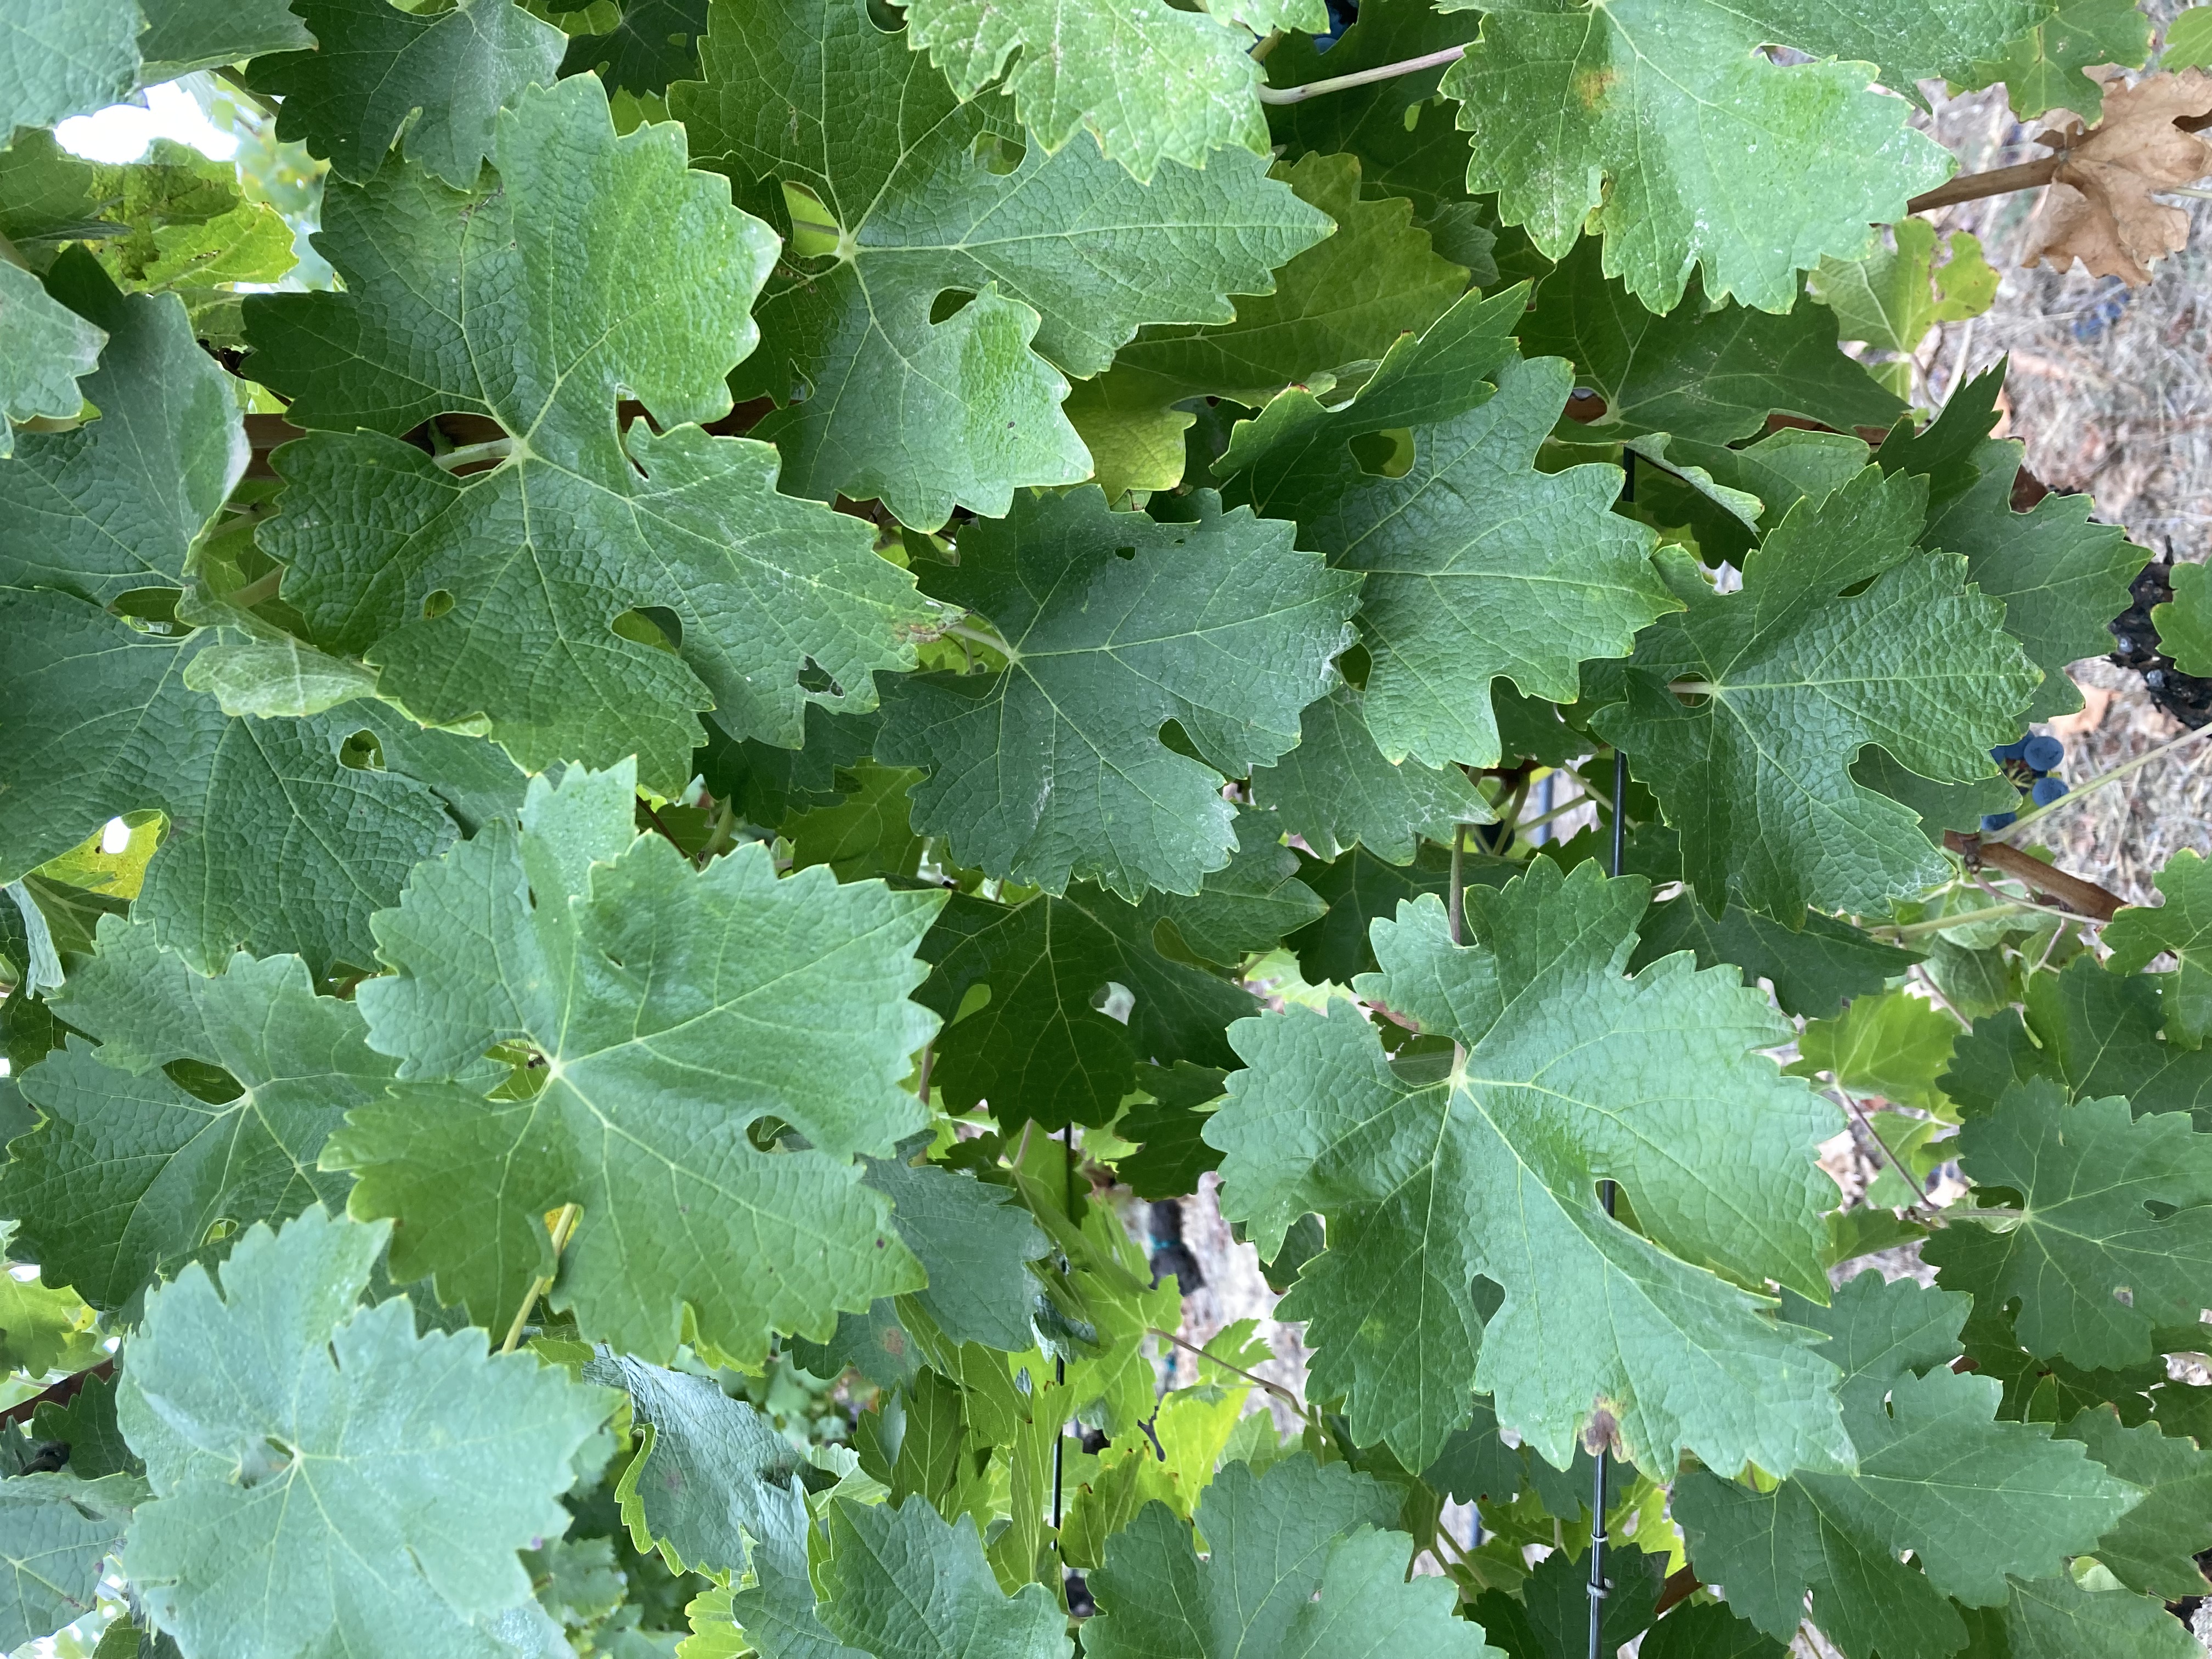
Label: No Virus